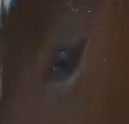
Face region: eyes (orbital_tightening_and_eye_area)
Pain indicator: not_present